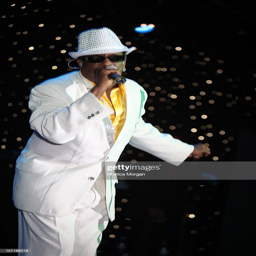
hip hop soul artist performs during the day .